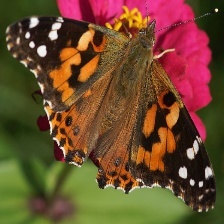
Species: PAINTED LADY
Butterfly family (ImageNet category): admiral